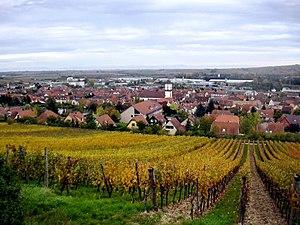
L’alsace grand cru steinklotz, ou plus simplement steinklotz, est un vin blanc français produit sur le lieu-dit le Steinklotz, situé sur la commune de Marlenheim, dans le département du Bas-Rhin, en Alsace.